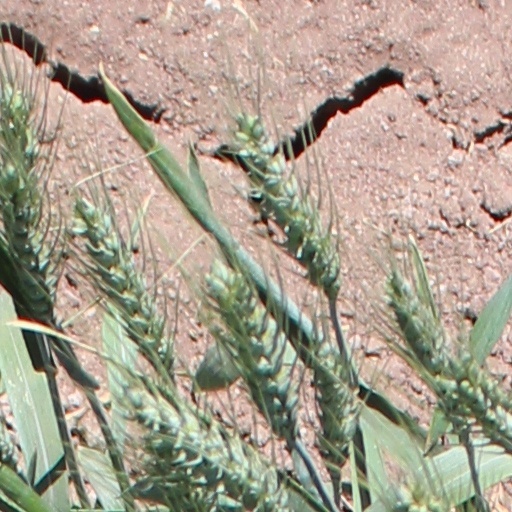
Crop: wheat